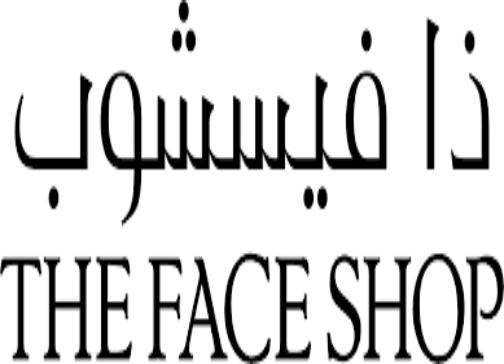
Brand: faceshop
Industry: Necessities